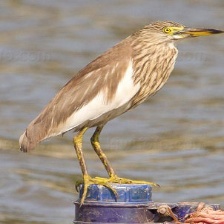
Species: CHINESE POND HERON
Scientific name: ARDEOLA BACCHUS
ImageNet parent category: little_blue_heron